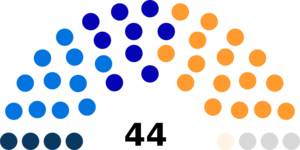
Diagramme des sièges au Conseil des États suisse (1875)
Les élections fédérales suisses de 1875 se sont déroulées le 31 octobre 1875. Ces élections permettent d'élire au système majoritaire les 135 députés répartis sur 48 arrondissements électoraux eux-mêmes répartis sur les 22 cantons, siégeant au Conseil national, pour une mandature de trois ans.